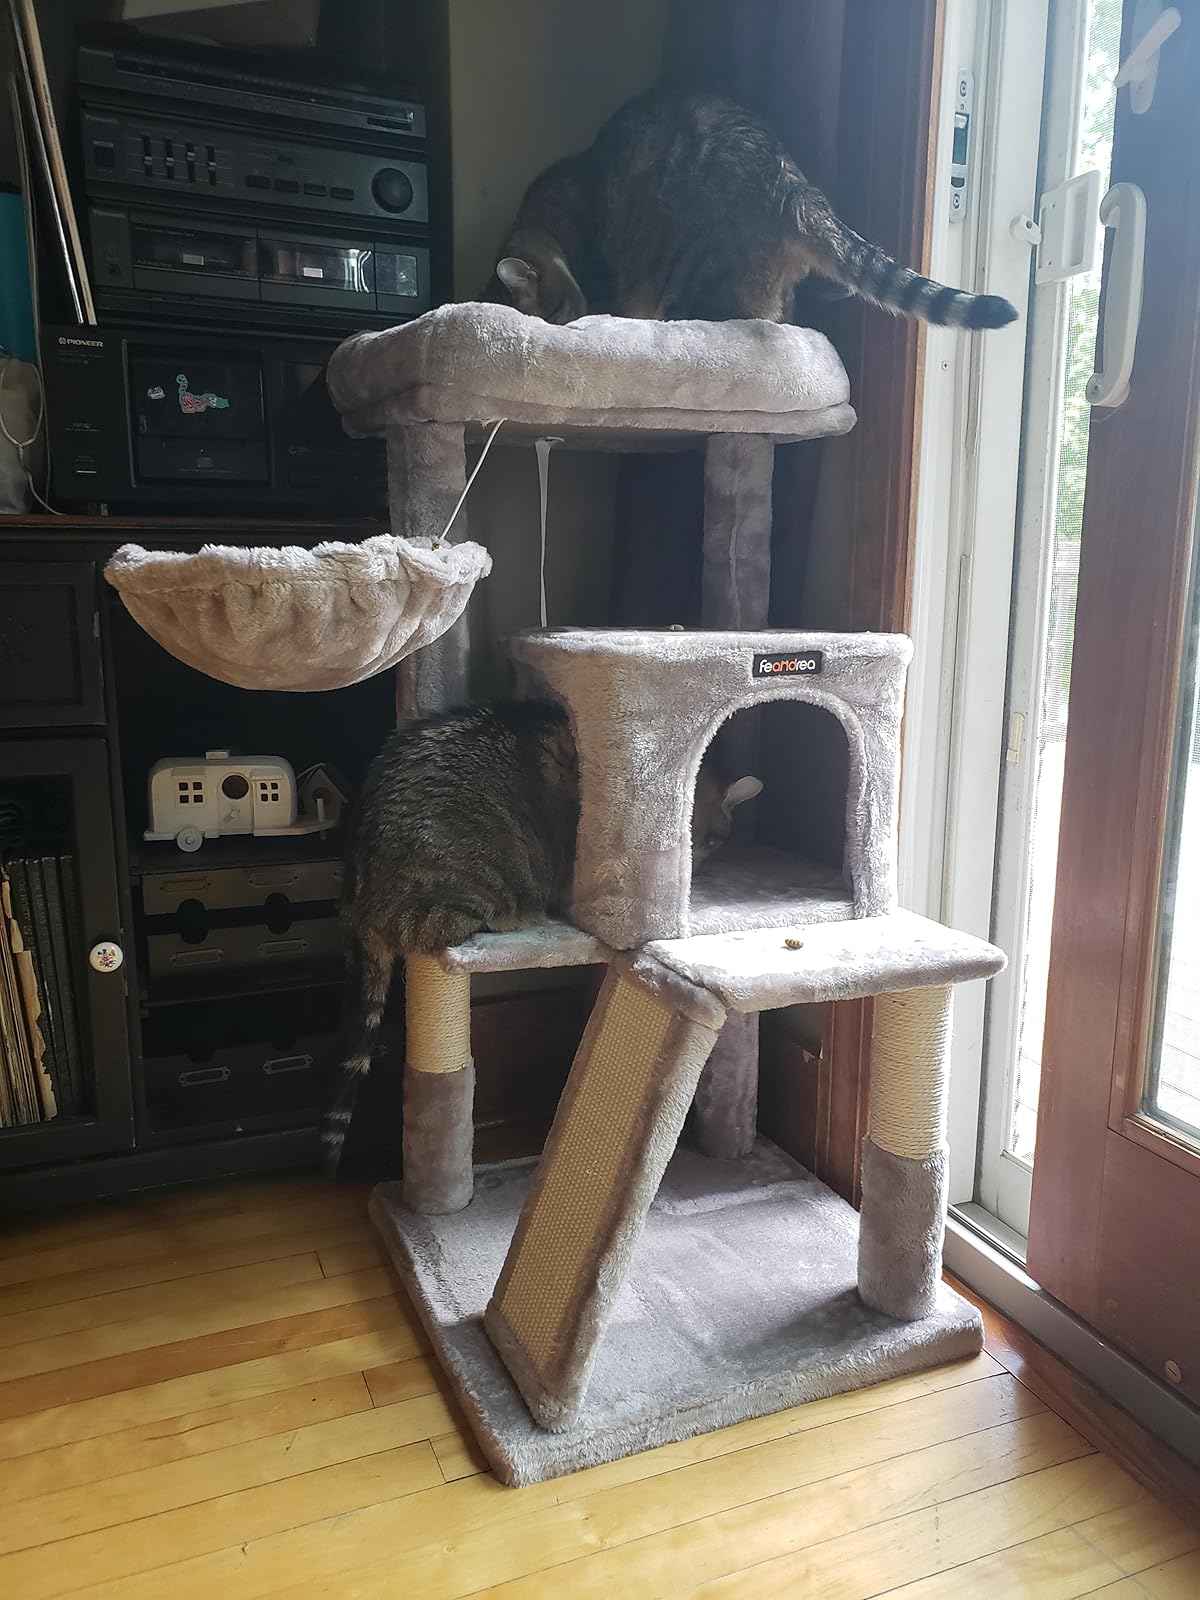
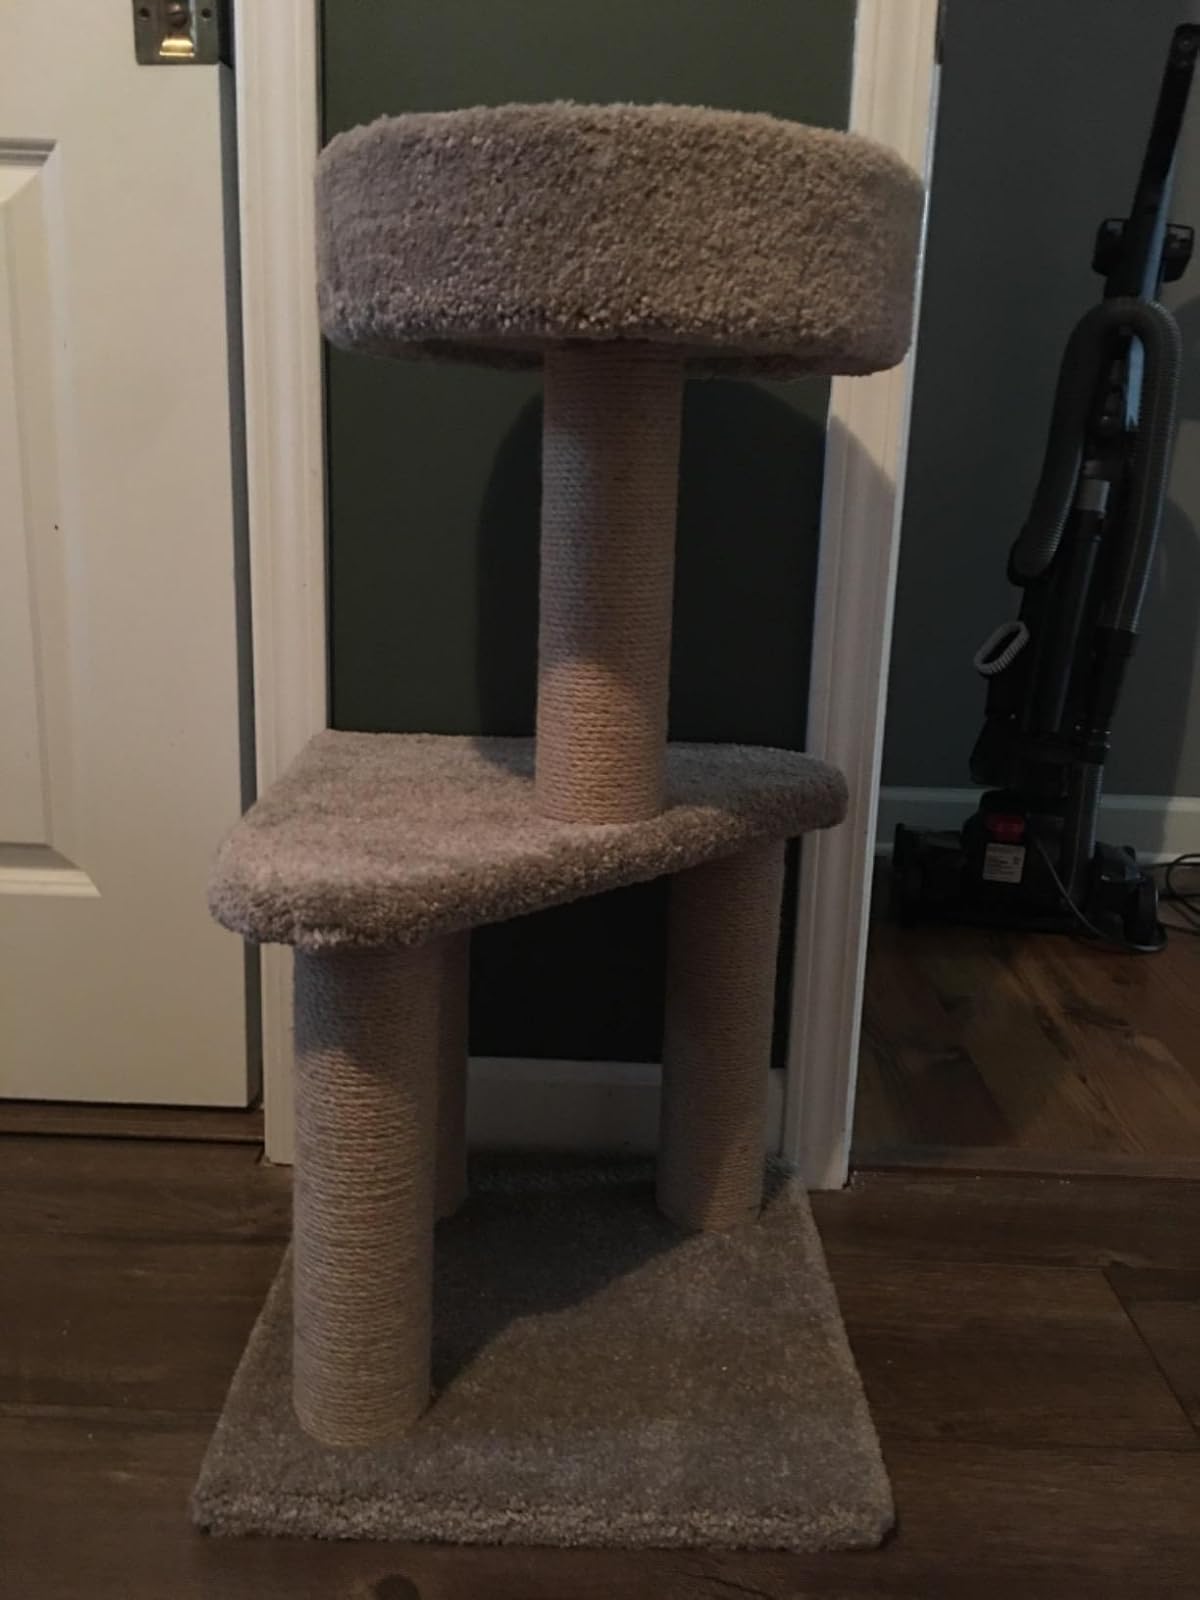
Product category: items_cat tree
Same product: no